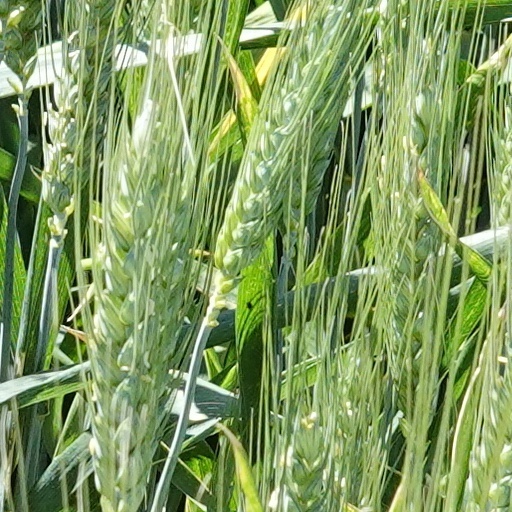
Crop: wheat